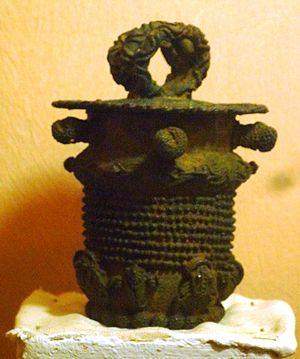
Le musée national du Nigeria est situé à Onikan, dans l’île de Lagos, au Nigeria.